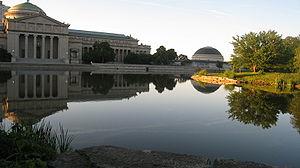
Jackson Park est un parc public de la ville de Chicago, dans l'État de l'Illinois aux États-Unis. Le parc s'étend sur une superficie d'environ 2 km² et se trouve dans le secteur communautaire de Woodlawn, un quartier de South Side situé en bordure du lac Michigan, à quelques kilomètres au sud du secteur financier du Loop, le quartier d'affaires de la ville. Le parc abrite le célèbre musée des sciences et de l'industrie qui se trouve entre le lac Michigan et l'université de Chicago.